National Shrine of Saint Anne (Philippines)

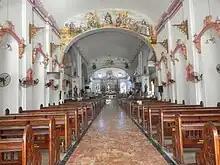
Church interior in 2017

Fray Diego Ordoñez de Vivar erected parochial structures made of light materials in Barrio Quinabalon (now Barangay Santa Monica) and placed them under the guidance of Saint Anne. From 1731 to 1734, a stone and brick church was built by Fray Juan Albarrán, possibly still on the Brgy. Santa Monica site. This church was destroyed by fire on August 12, 1748. The present church's foundations were laid in 1747 on its current site in Barrio Sto. Niño during the time of Fray Eusebio Polo. The site was moved to its present location due to flooding at the former site. Fray Buenaventura Roldán completed the church in 1752. Another church, built from 1815 to 1836 by Fray Juan Coronado, was destroyed by fire in 1856, which also damaged 30 houses in the town center. Fray Manuel Alvarez, appointed parish priest in 1862, began constructing a larger church to accommodate more people. Besides expanding the church, its design was remodeled into one that was considered unique for that era. The church walls were partially damaged by an earthquake in 1871, and repairs were made soon after under the leadership of Fray Ignacio Manzanares. Secular priests from the Archdiocese of Manila began administering the church in 1900 after the Augustinian order evacuated due to the Filipino Revolution against Spain. Church renovations were carried out in 1936 and 1961, the latter of which saw the addition of the porte-cochere by Father Celestino Rodriguez. Further renovations occurred from 1968 to 1970 under Monsignor Jose B. Aguinaldo, who is attributed with the present façade featuring the predominant images of saints resting atop the pilasters.